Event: Nepal Earthquake
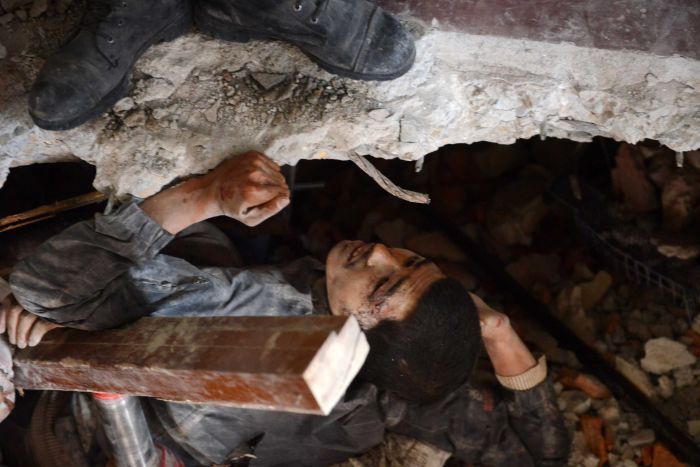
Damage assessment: damage